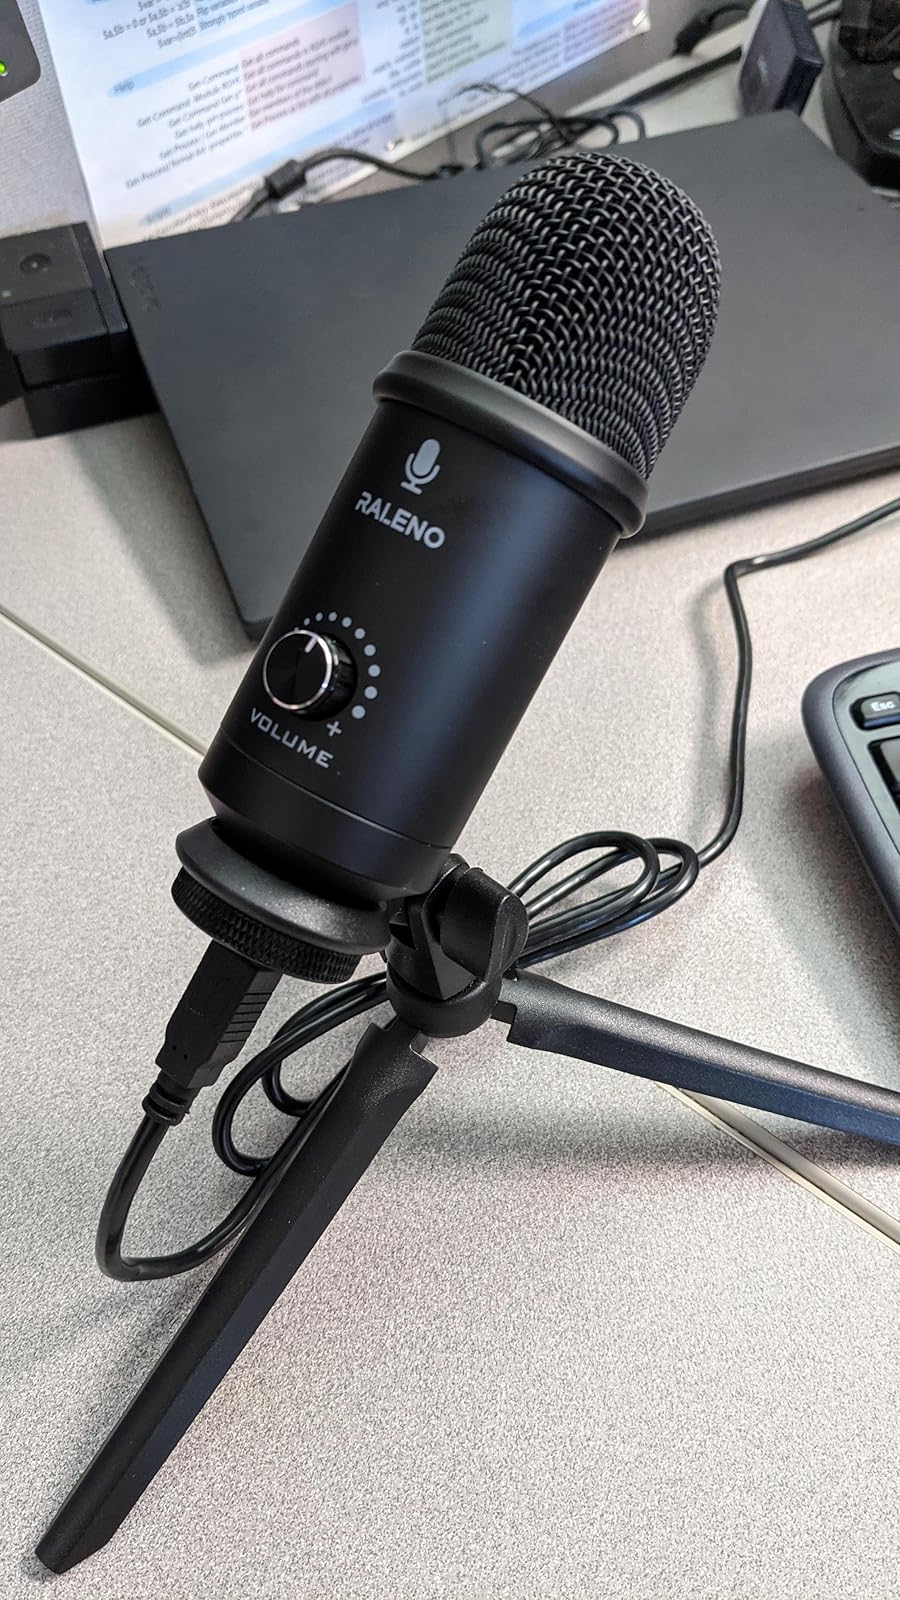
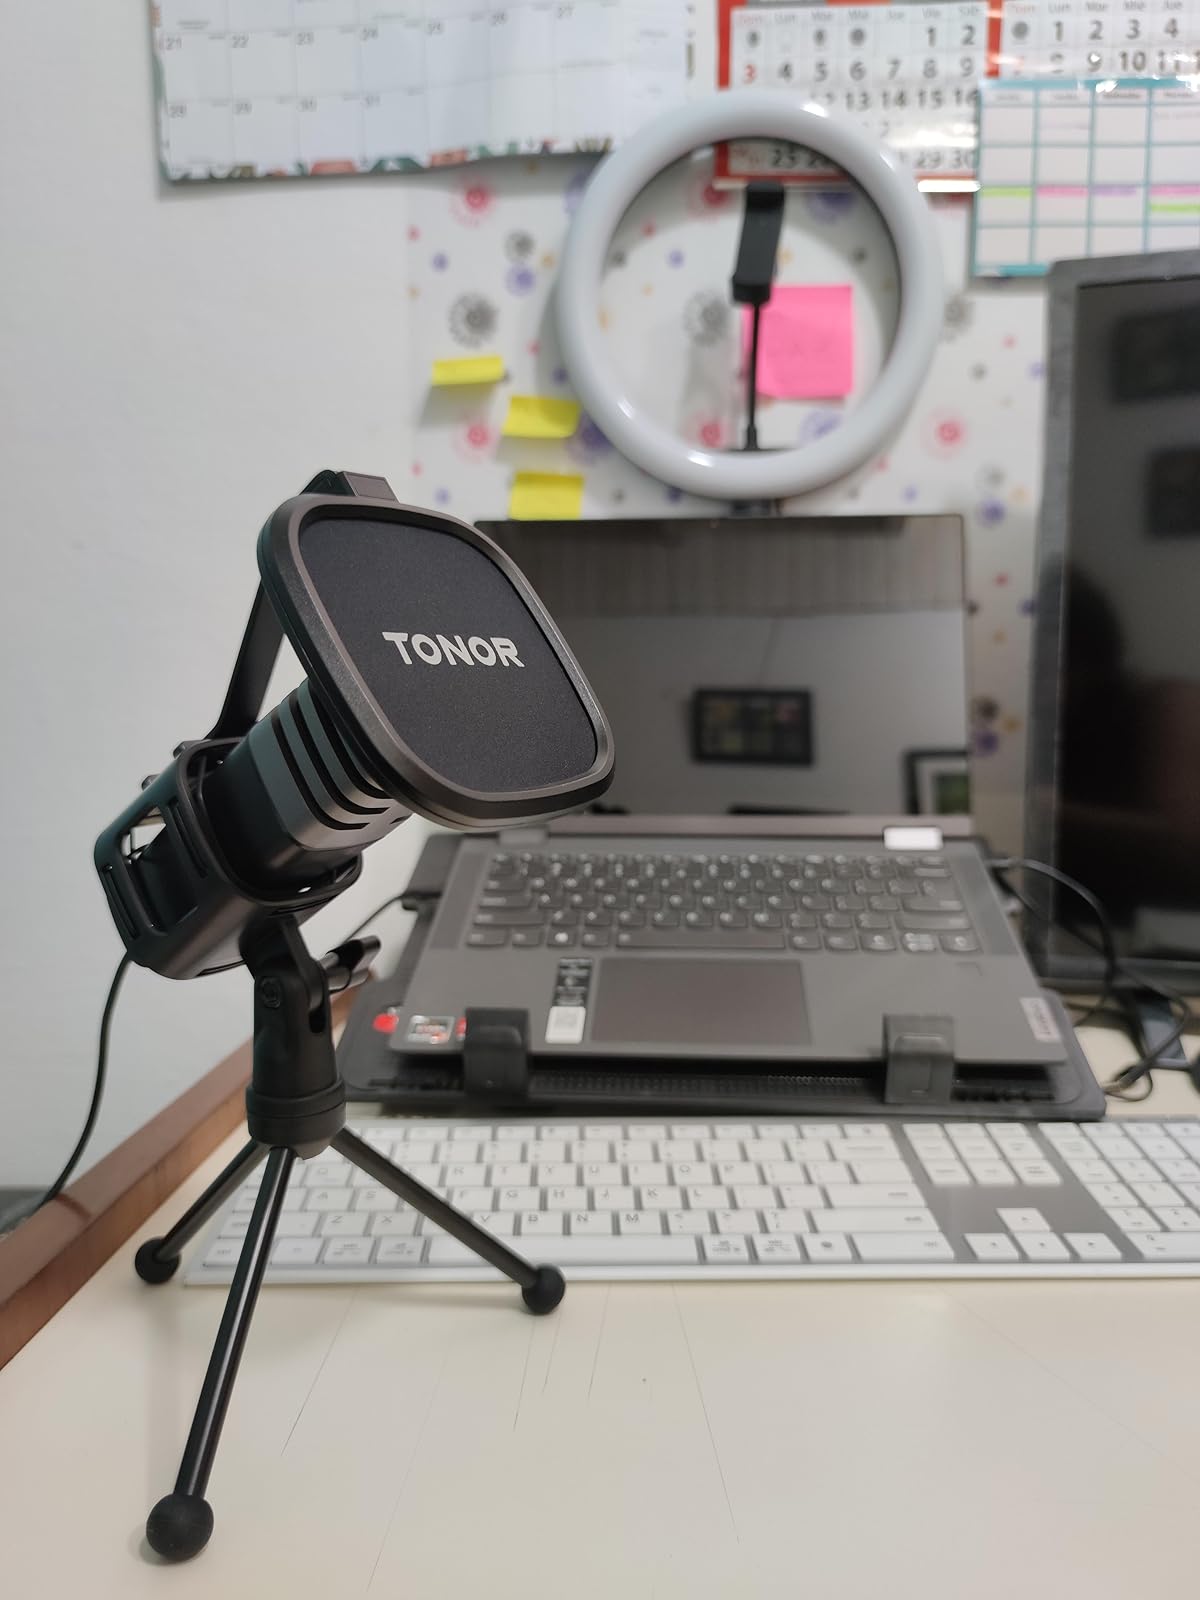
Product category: microphone
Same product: no